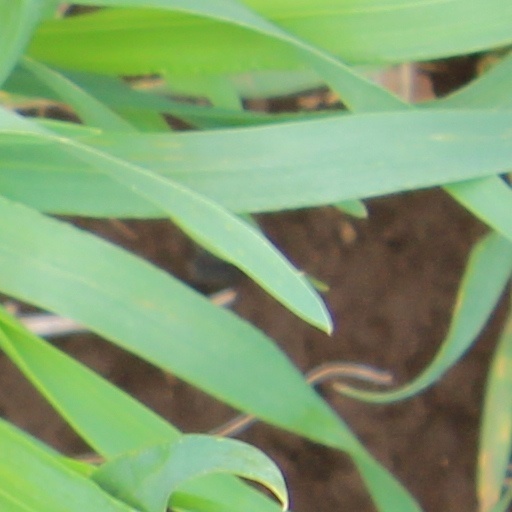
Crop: wheat